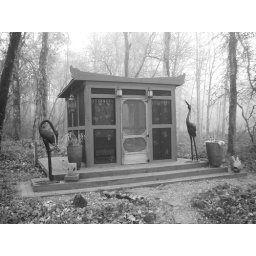
This lovely little retreat is tucked away behind my mom's house near the creek where the salmon spawn.